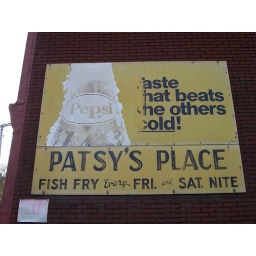
A vintage Pepsi wall sign reading &amp;quot;taste that beats the others cold!&amp;quot;. Located in Dillonvale, Ohio.